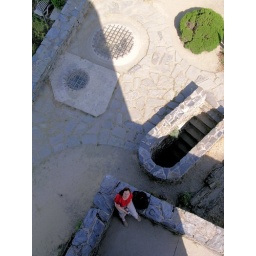
That's Martine at the base of the tower in Vernazza.